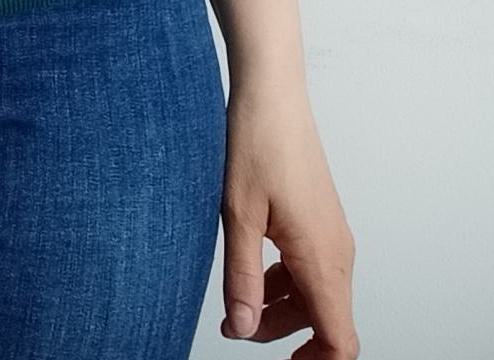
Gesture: no_gesture